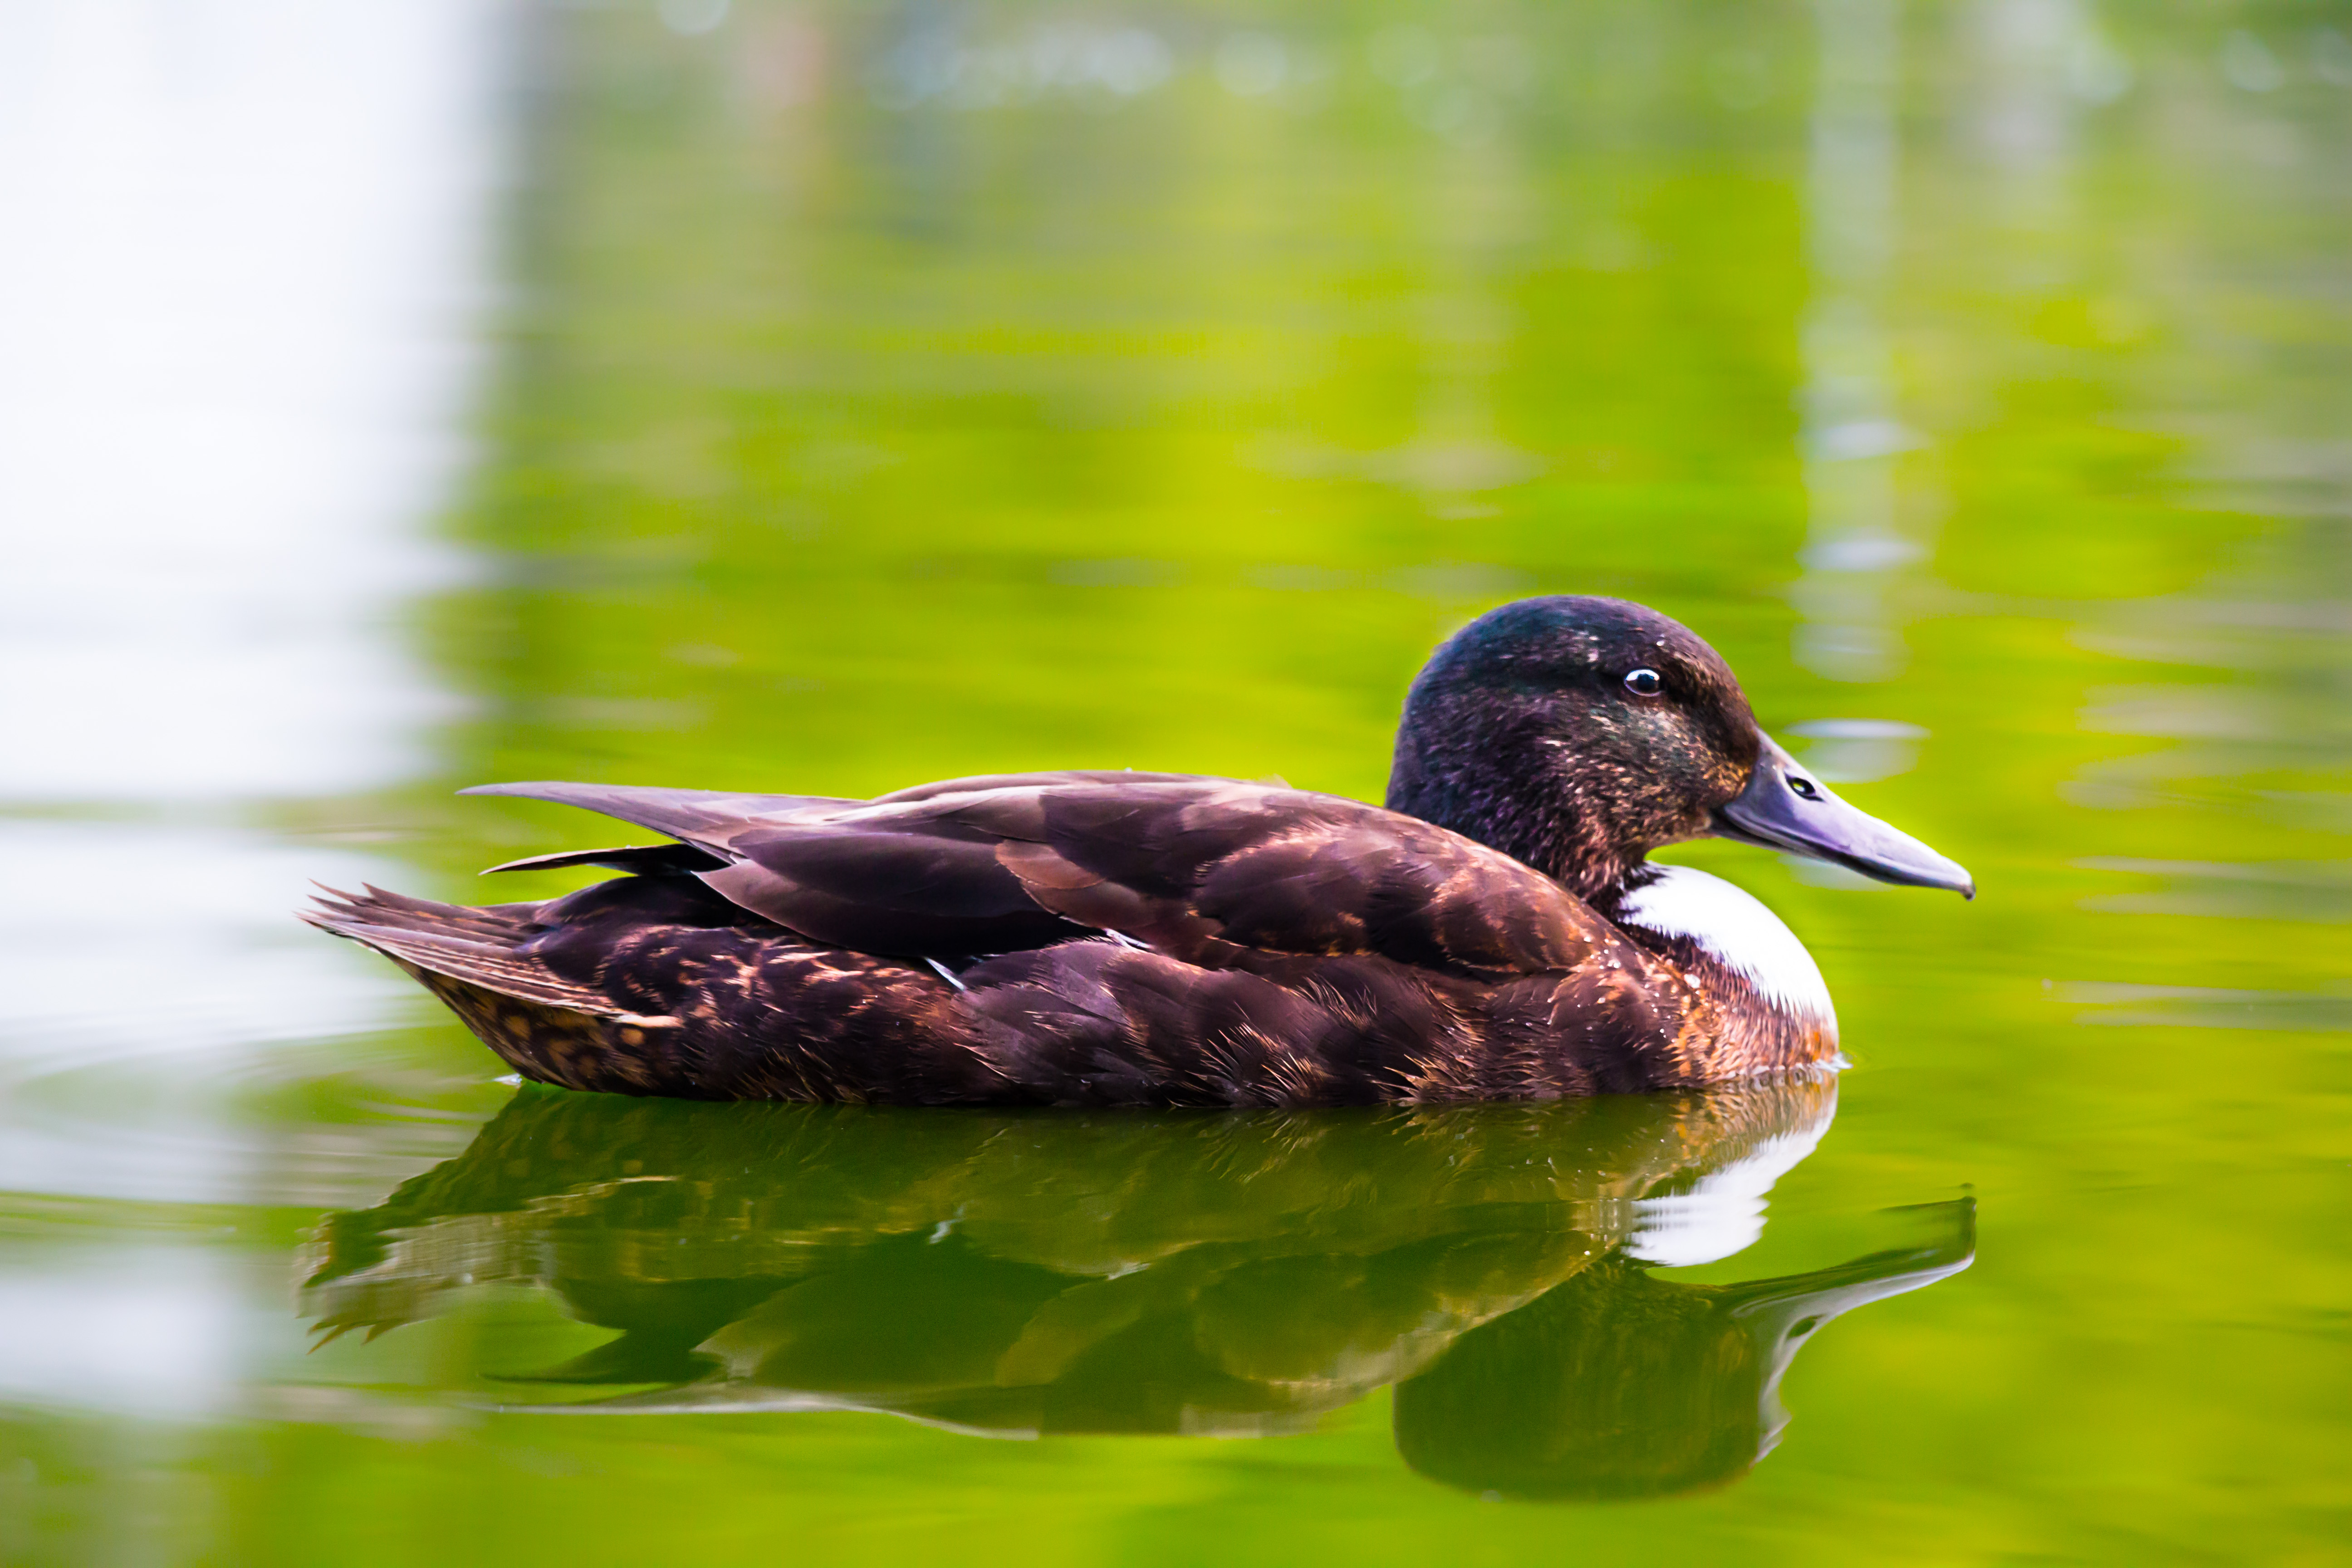
water, nature, bird, wildlife, wild, green, beak, floating, fauna, close up, duck, vertebrate, waterfowl, water bird, mallard, close up view, wild duck, ducks geese and swans